Tom Santschi

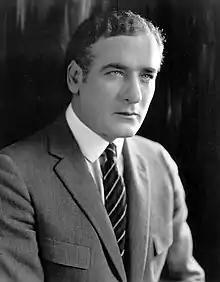
Santschi 1920

Paul William "Tom" Santschi (October 24, 1880 – April 9, 1931) was an American leading man and character actor of the silent film era.